John Mayall & the Bluesbreakers

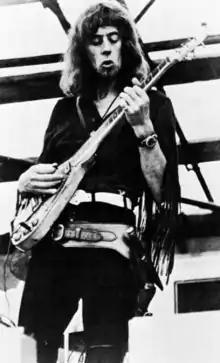
John Mayall in 1970, the year the Bluesbreakers first broke up

John Mayall & the Bluesbreakers were an English blues rock band led by multi-instrumentalist, singer and songwriter John Mayall. The band has been influential as an incubator for British rock and blues musicians. Many of the best known bands to come out of Britain in the 1960s and 1970s had members that came through the Bluesbreakers at one time, forming the foundation of British blues music that is still played heavily on classic rock radio. Among those with a tenure in the Bluesbreakers are guitarists Eric Clapton (later of Cream, Blind Faith, Derek and the Dominos and a successful solo career), Peter Green (later of Fleetwood Mac) and Mick Taylor (later of the Rolling Stones), bassists John McVie (later of Fleetwood Mac), Jack Bruce (later of Cream) and Tony Reeves (later of Colosseum), drummers Hughie Flint, Aynsley Dunbar (later of Frank Zappa & the Mothers of Invention, Journey and Jefferson Starship), Mick Fleetwood (later of Fleetwood Mac) and Jon Hiseman (later of Colosseum), and numerous others.